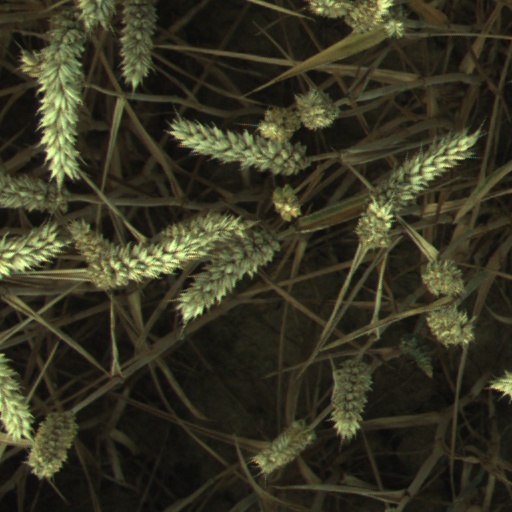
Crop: wheat